Dawn of Chromatica

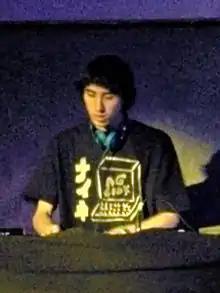
English producer A. G. Cook remixed "911".

On May 12, 2021, Charli XCX announced that production for the "911" remix had begun. Later that month, British musician Bree Runway revealed she was involved with the remix album during an interview on "The Jonathan Ross Show", while on August 10, announcing she would appear on a remix of "Babylon" by tweeting out its lyrics. That same day, Gaga acknowledged the album for the first time, saying that it was "so f*cking " in a tweet, and American singer and rapper Ashnikko confirmed her involvement with the project. A snippet of her "Plastic Doll" remix was teased by "RuPaul's Drag Race" winner Aquaria during a DJ set in the weeks leading up to the album's announcement. During the same period of time, the Brazilian singer and drag queen Pabllo Vittar hinted that she would be featured on a remix of the song "Fun Tonight", and American producer Lil Texas confirmed his involvement by posting a short snippet of his remix of "Sine from Above". Other announced contributors include British musician Shygirl and Venezuelan producer Arca, who revealed to her Discord fan server that she had remixed "Chromatica"s second single "Rain on Me", which features American singer Ariana Grande.